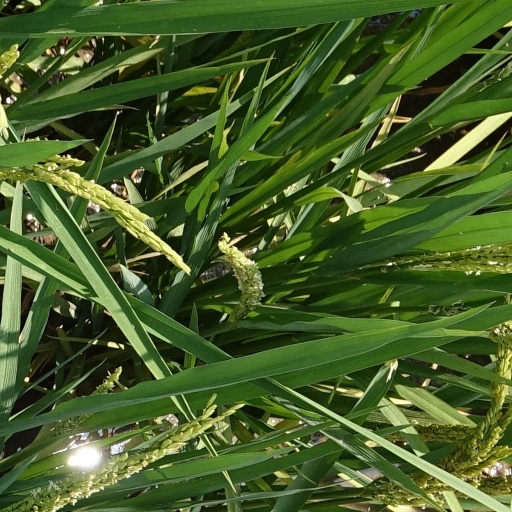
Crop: rice